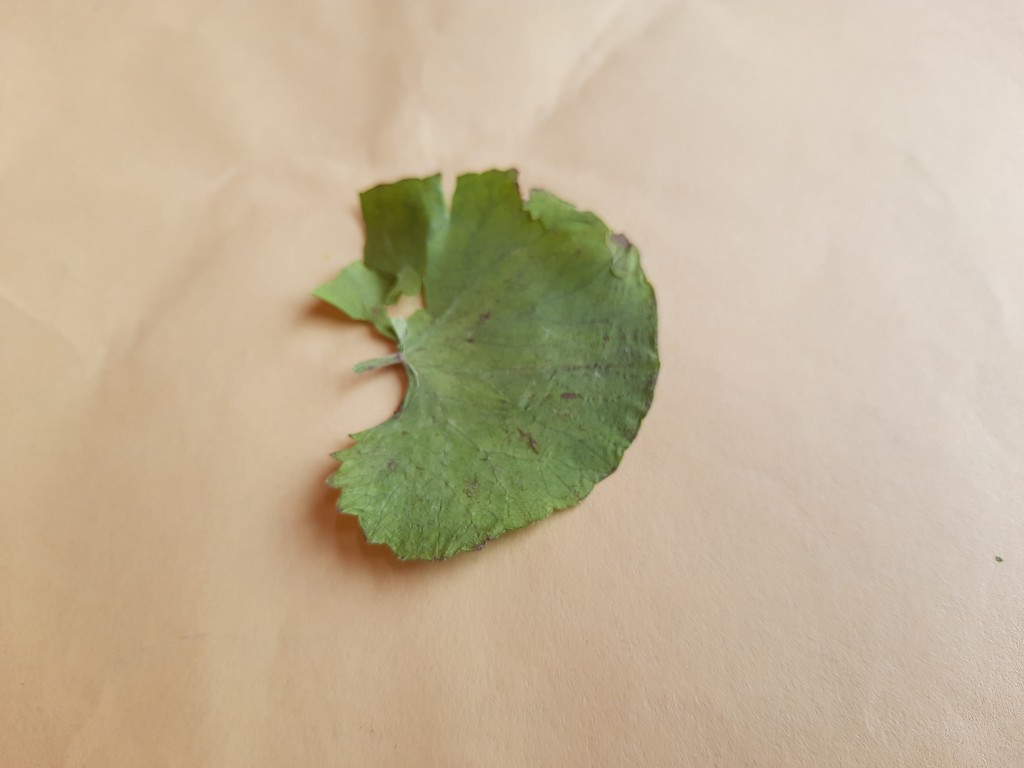
Label: Dried